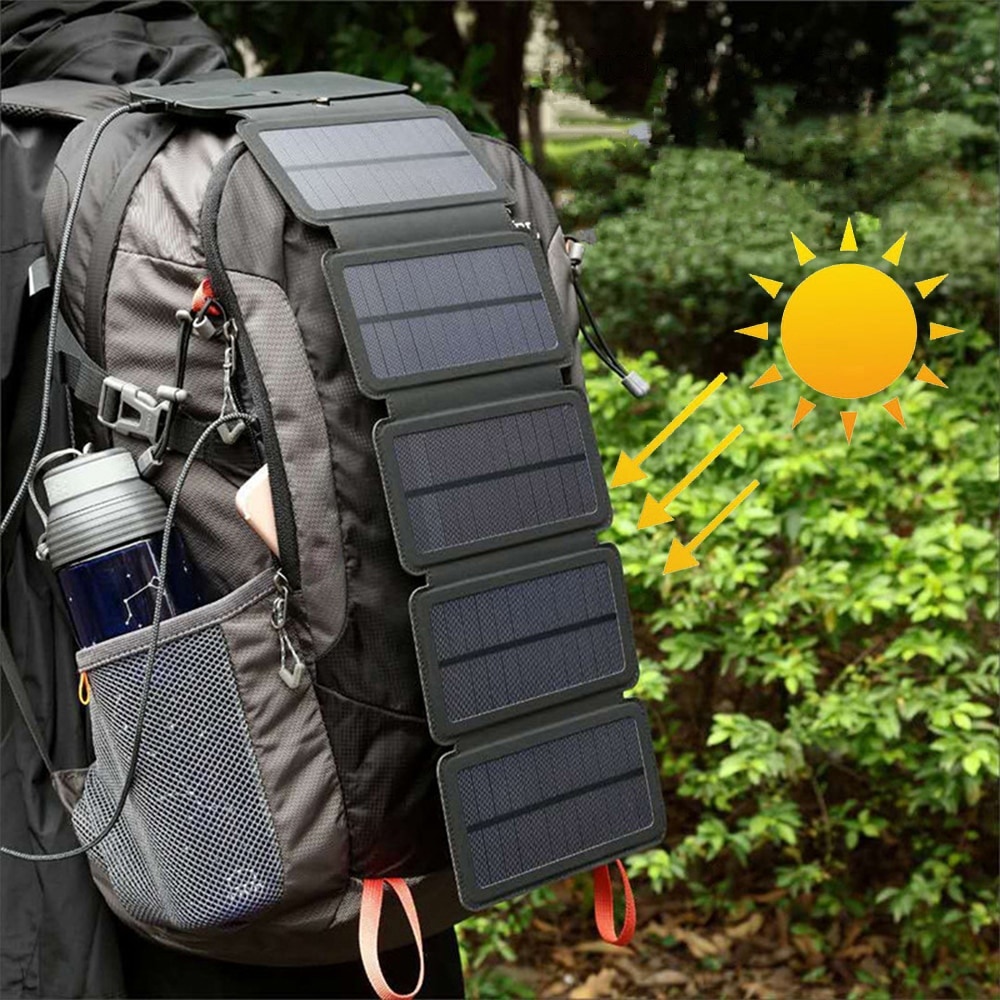
Folding Solar Panel
Introducing the Folding Solar Panel - Your Portable Power Solution for the Great Outdoors! Product Specifications: Type: Folding Solar Panel Portable and Lightweight Design High-Efficiency Solar Cells Unlimited Power on the Go: The Folding Solar Panel is the ultimate companion for all your outdoor adventures. Harness the power of the sun and keep your devices charged no matter where you are. Whether you're camping, hiking, backpacking, or traveling, this solar panel provides you with an unlimited power source. Compact and Portable: Designed with portability in mind, the Folding Solar Panel is lightweight and easy to carry. When folded, it takes up minimal space, making it convenient to pack in your backpack or travel bag. Unfold it when you need to charge your devices, and fold it back up when you're on the move. High-Efficiency Solar Cells: Equipped with high-quality solar cells, this panel efficiently converts sunlight into electricity. It provides a stable and reliable source of power for charging your smartphones, tablets, cameras, power banks, and other USB devices. Easy to Use: Using the Folding Solar Panel is straightforward. Just place it under direct sunlight, connect your devices through the built-in USB ports, and watch as they start charging. You don't need any additional batteries or power sources – the sun does all the work! Stay Connected in the Outdoors: Never worry about running out of battery on your outdoor adventures. With the Folding Solar Panel, you can stay connected and keep your essential devices charged, ensuring you're always connected with family and friends or capturing beautiful moments with your camera. Durable and Weather-Resistant: Built to withstand the rigors of outdoor use, this solar panel is made from durable materials that can handle various weather conditions. It's water-resistant and can withstand mild impacts, making it an ideal companion for your outdoor activities. Embrace Eco-Friendly Energy: By using solar power, you're reducing your carbon footprint and embracing a more eco-friendly way of charging your devices. With the Folding Solar Panel, you can charge your devices while being mindful of the environment. Experience the Freedom of Solar Energy: Don't let a lack of power hold you back during your adventures. Embrace the freedom of solar energy with the Folding Solar Panel. Stay charged, stay connected, and enjoy the great outdoors to the fullest!
Brand: DSERS
Category: Hardware > Power & Electrical Supplies > Solar Panels